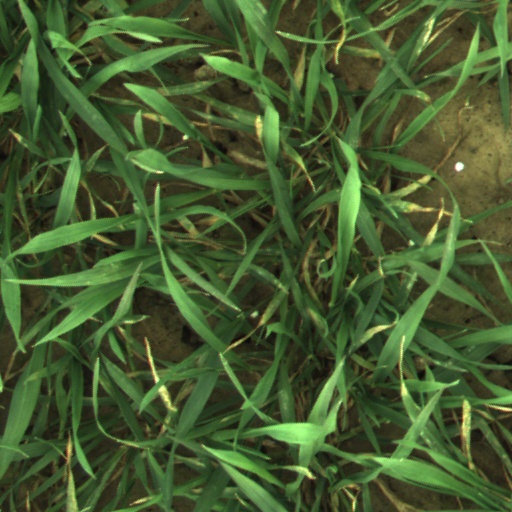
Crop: wheat